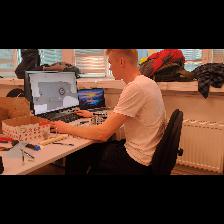
Label: Human